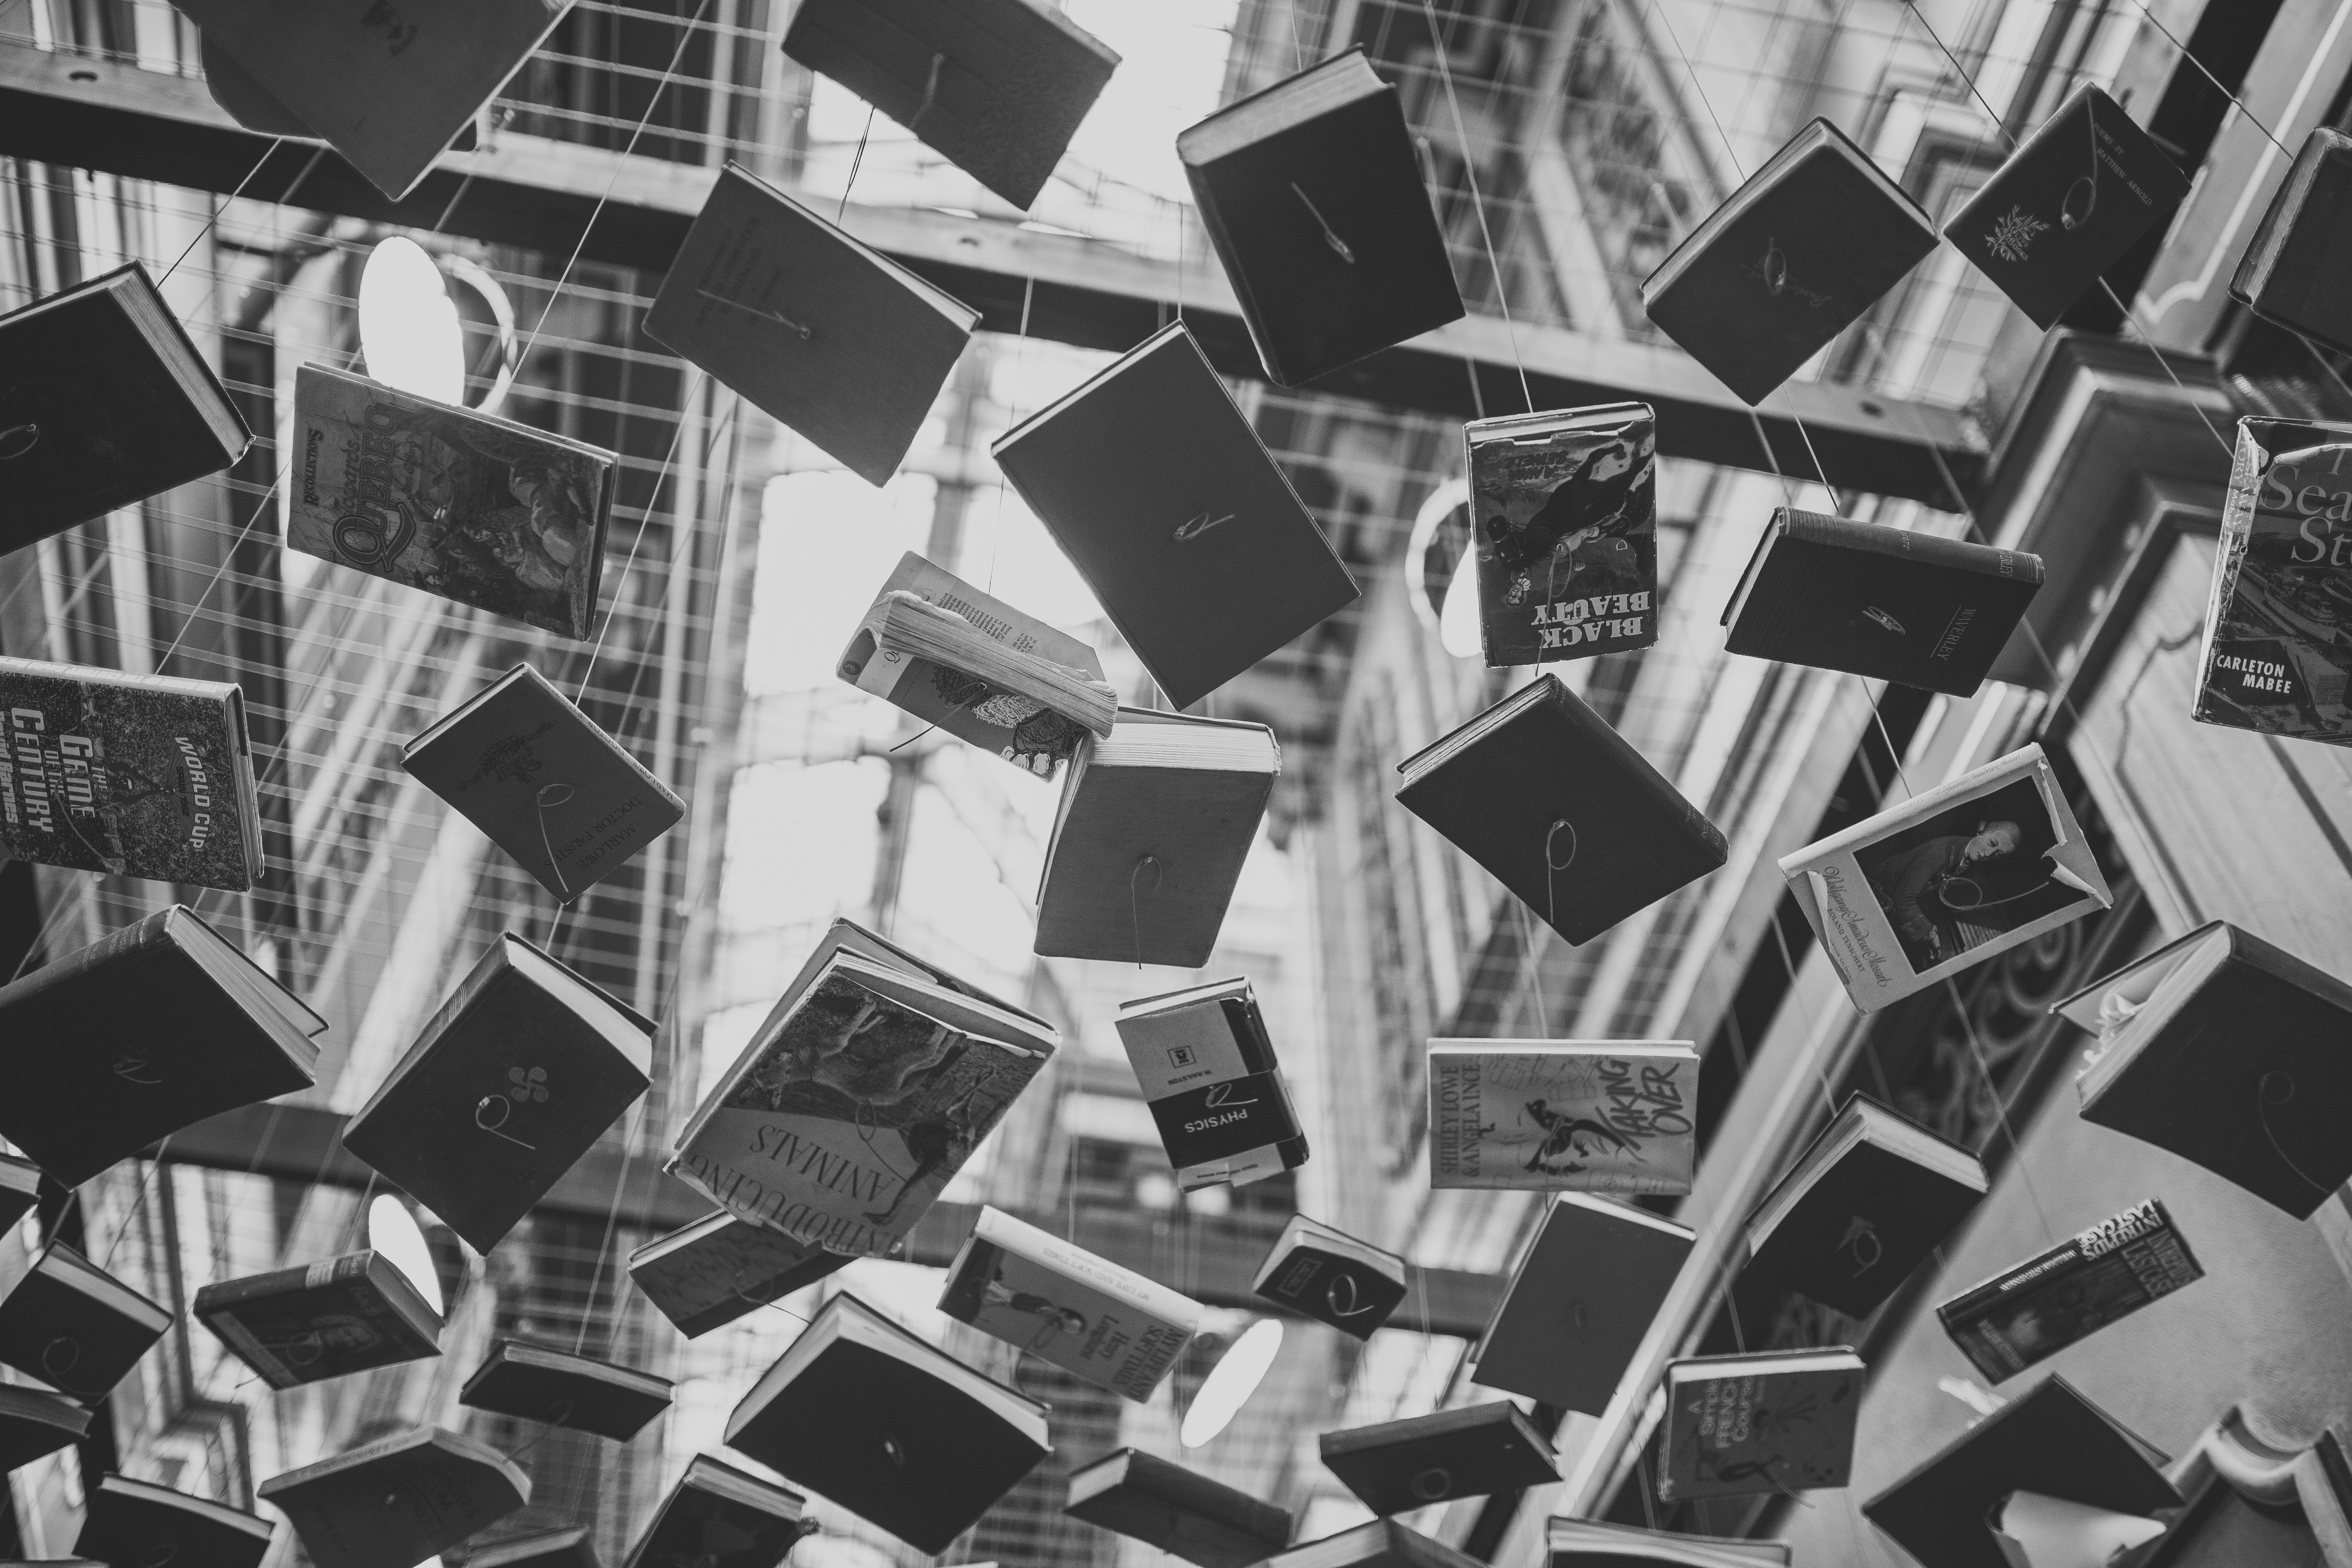
pattern, black and white, design, monochrome, electronics, line, architecture, photography, stock photography, metal, square, monochrome photography, symmetry, rectangle, space, style, art, still life photography, urban design